Muckraker

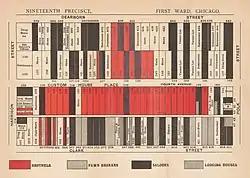
A map from 1894 by W. T. Stead, pioneer journalist of the "new journalism", which paved the way for the modern tabloid.

Magazines were the leading outlets for muckraking journalism. Samuel S. McClure and John Sanborn Phillips started "McClure's Magazine" in May 1893. McClure led the magazine industry by cutting the price of an issue to 15 cents, attracting advertisers, giving audiences illustrations and well-written content and then raising ad rates after increased sales, with "Munsey's" and "Cosmopolitan" following suit.